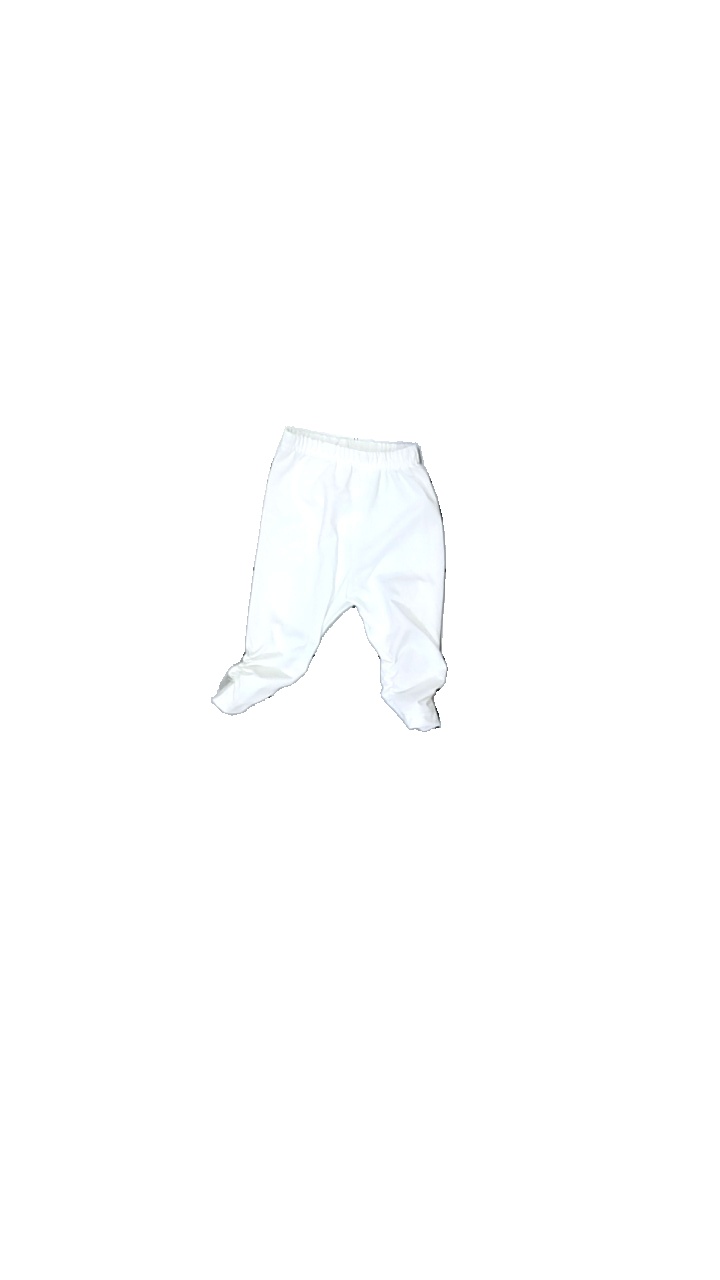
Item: Trousers (Children)
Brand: Missing
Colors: White
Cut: Regular
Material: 80% polyester 20% elastane
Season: All
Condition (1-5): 5
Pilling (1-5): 5
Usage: Reuse
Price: <50